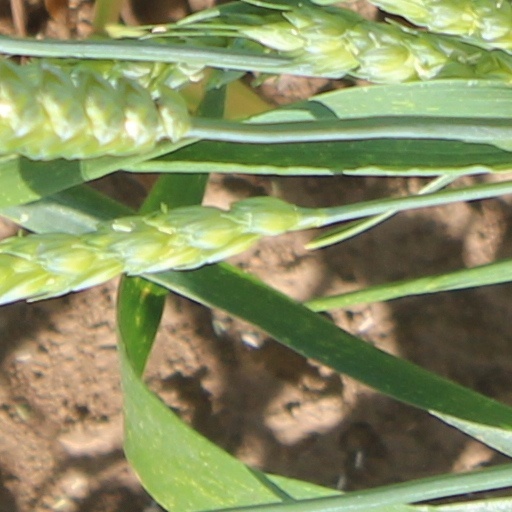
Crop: wheat